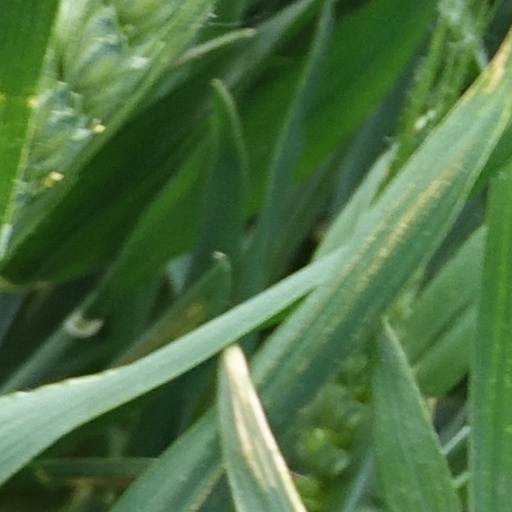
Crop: wheat